Newspaperofrecord

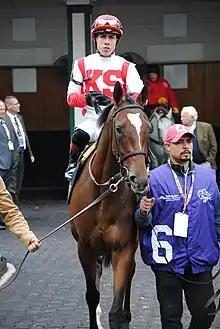
Newspaperofrecord at the 2018 Breeders' Cup

Newspaperofrecord (foaled 1 March 2016) is an Irish-bred, American-trained Thoroughbred racehorse. As a two-year-old in 2018, she was undefeated in three races including the Miss Grillo Stakes and the Breeders' Cup Juvenile Fillies Turf. After being winless in three starts at age three, she won her four-year-old debut, the Intercontinental Stakes.